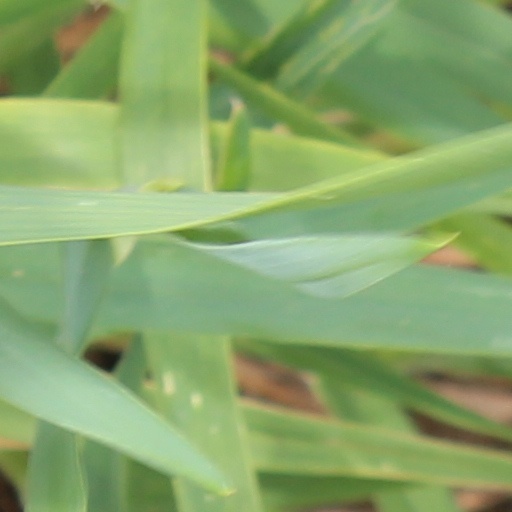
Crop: wheat